The Garden of Words

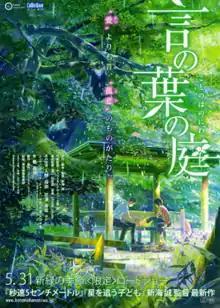
Theatrical release poster

is a 2013 Japanese anime drama film written, directed and edited by Makoto Shinkai, animated by CoMix Wave Films and distributed by Toho. It stars Miyu Irino and Kana Hanazawa, and features music by Daisuke Kashiwa instead of Tenmon, who had composed the music for many of Shinkai's previous films. The theme song, "Rain", was originally written and performed by Senri Oe in 1988, but was remade for the film and was sung by Motohiro Hata. The film was made into a manga, with illustrations by Midori Motohashi, and later novelized by Shinkai, both in the same year as the film.